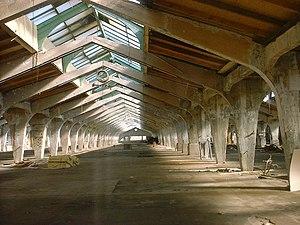
Erich Mendelsohn est un architecte allemand, connu pour ses bâtiments expressionnistes, les premiers du genre, autant que pour avoir développé un fonctionnalisme dynamique dans ses projets de magasins et de cinémas.